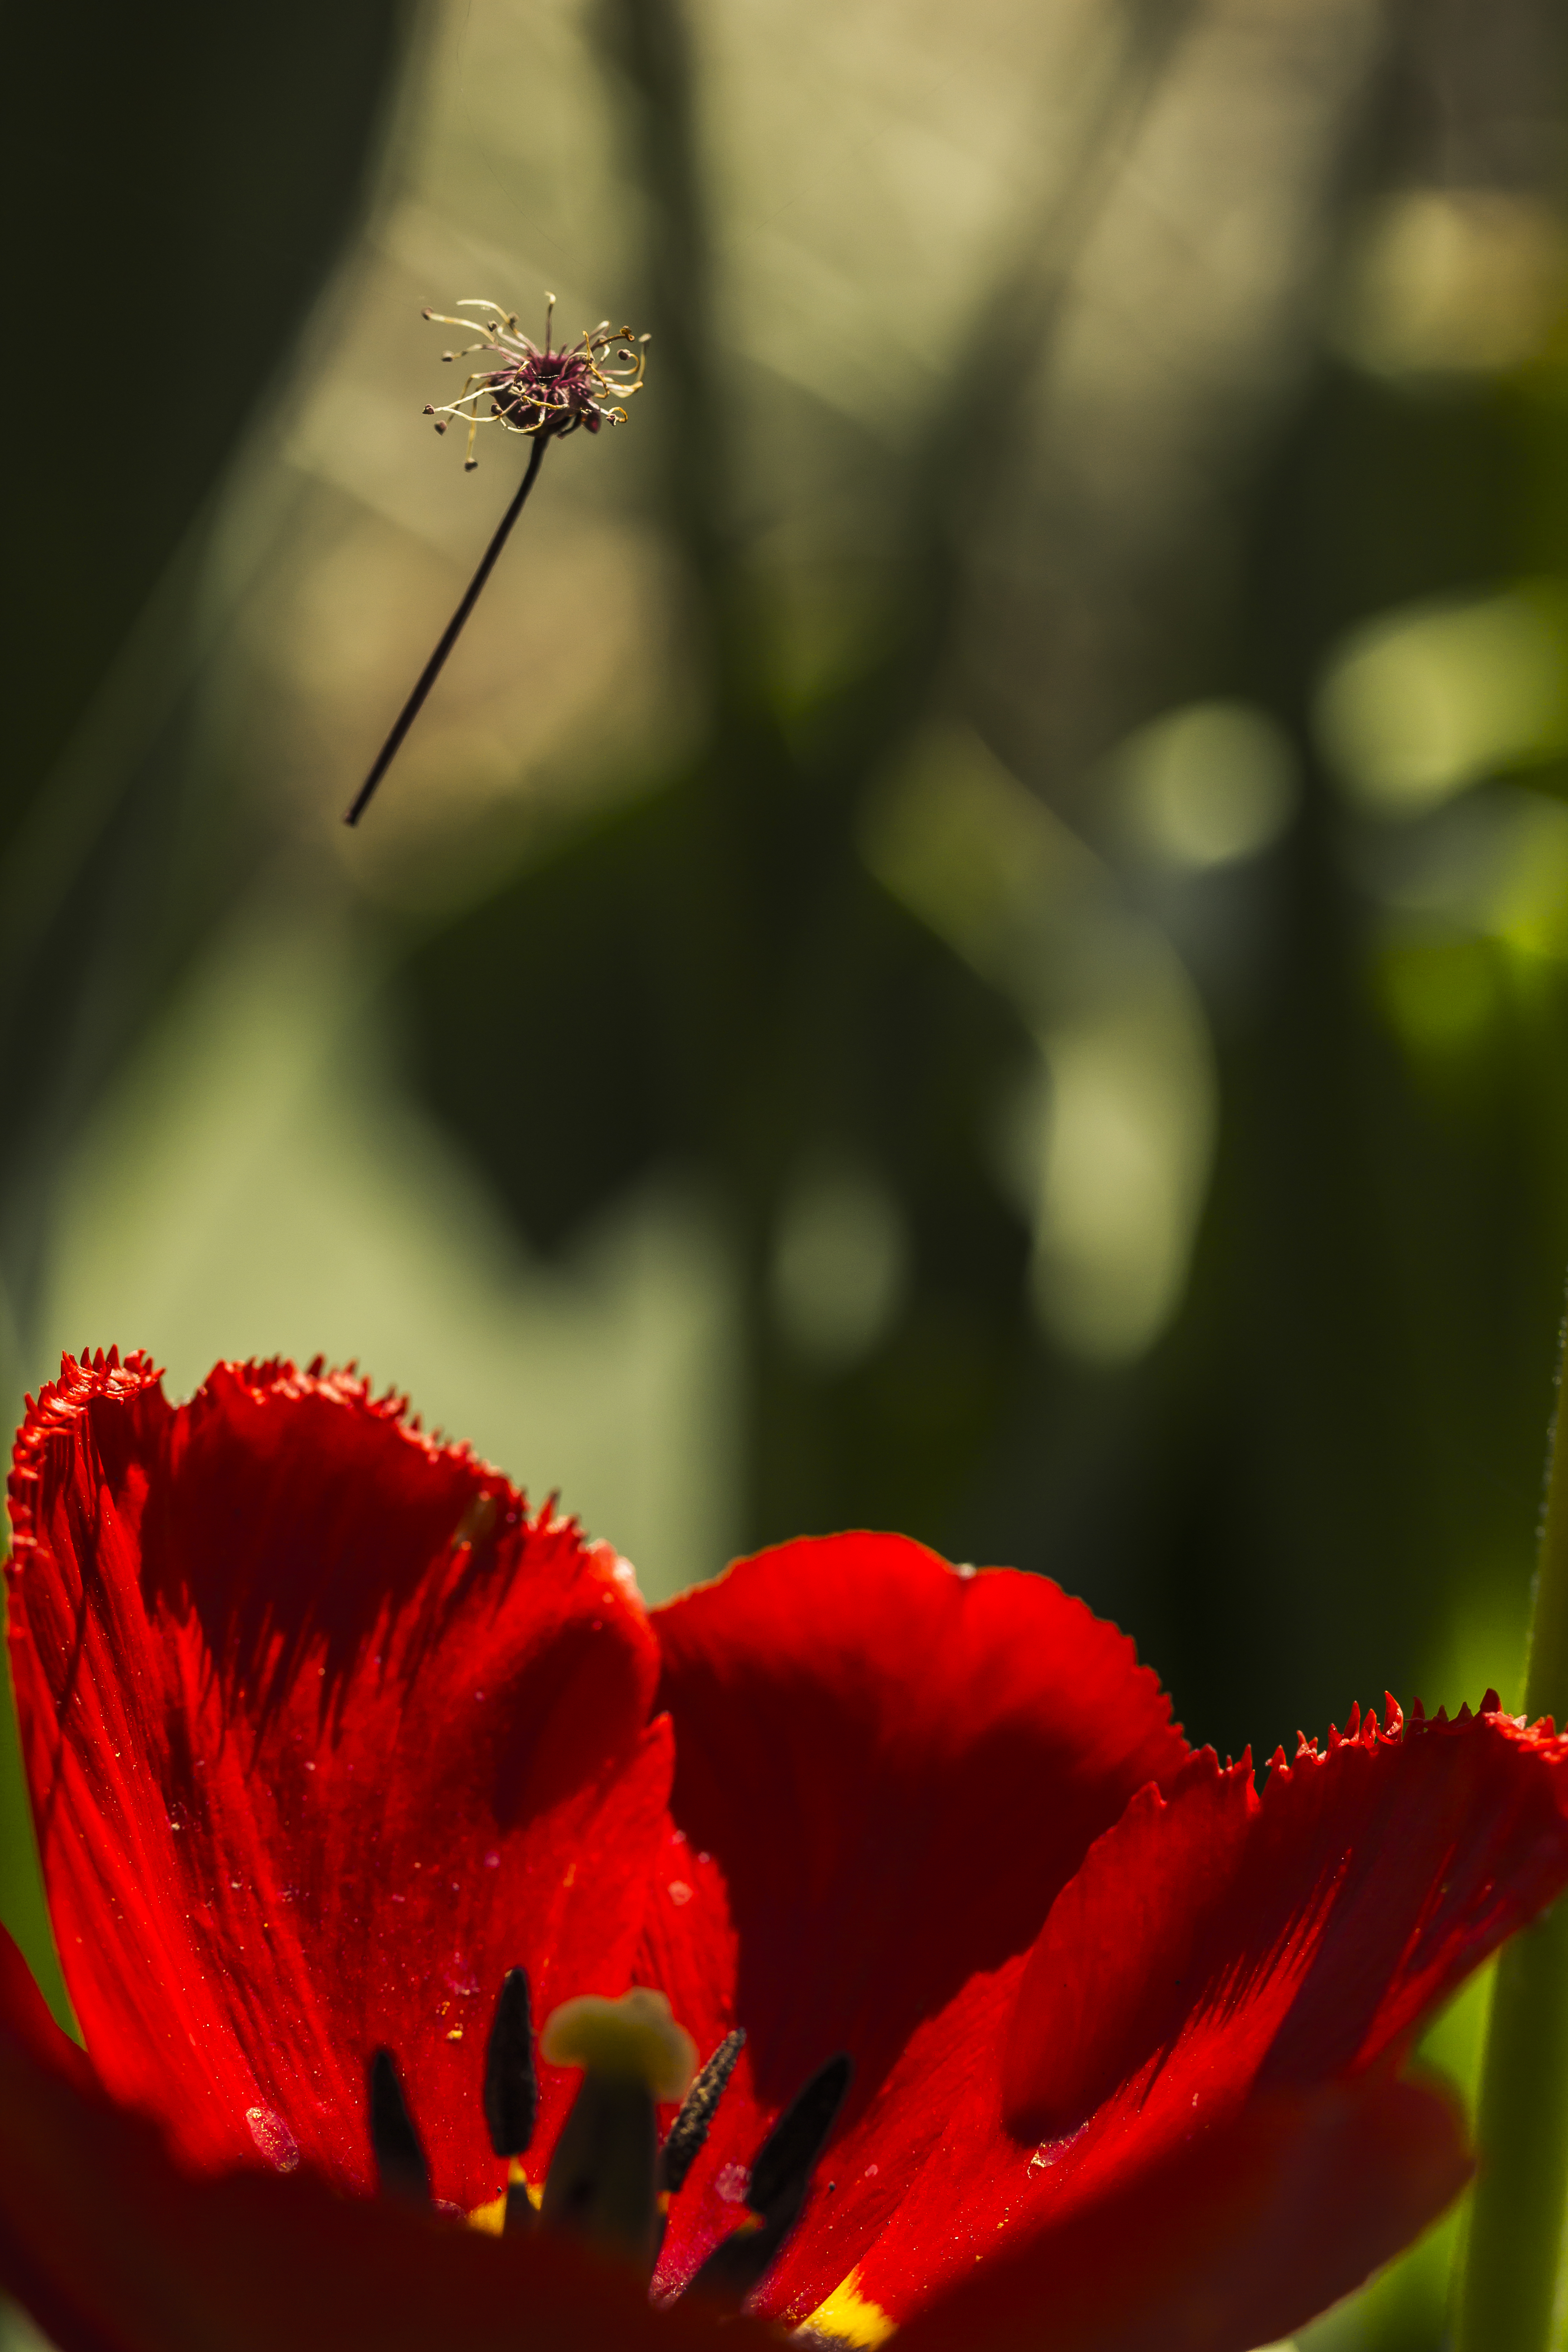
plant, photography, leaf, flower, petal, red, macro, canon, botany, flora, close up, 100mm, is, ef, usm, f28l, macro photography, flowering plant, plant stem, land plant